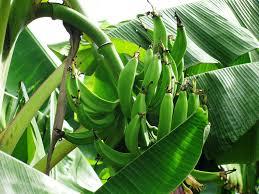
Kuna mkungu wa ndizi zenye rangi ya kijani zikwa bado hazijakomaa.Ndizi hizi zimekuwa kwenye shina ya majani kubwa ya kijani.